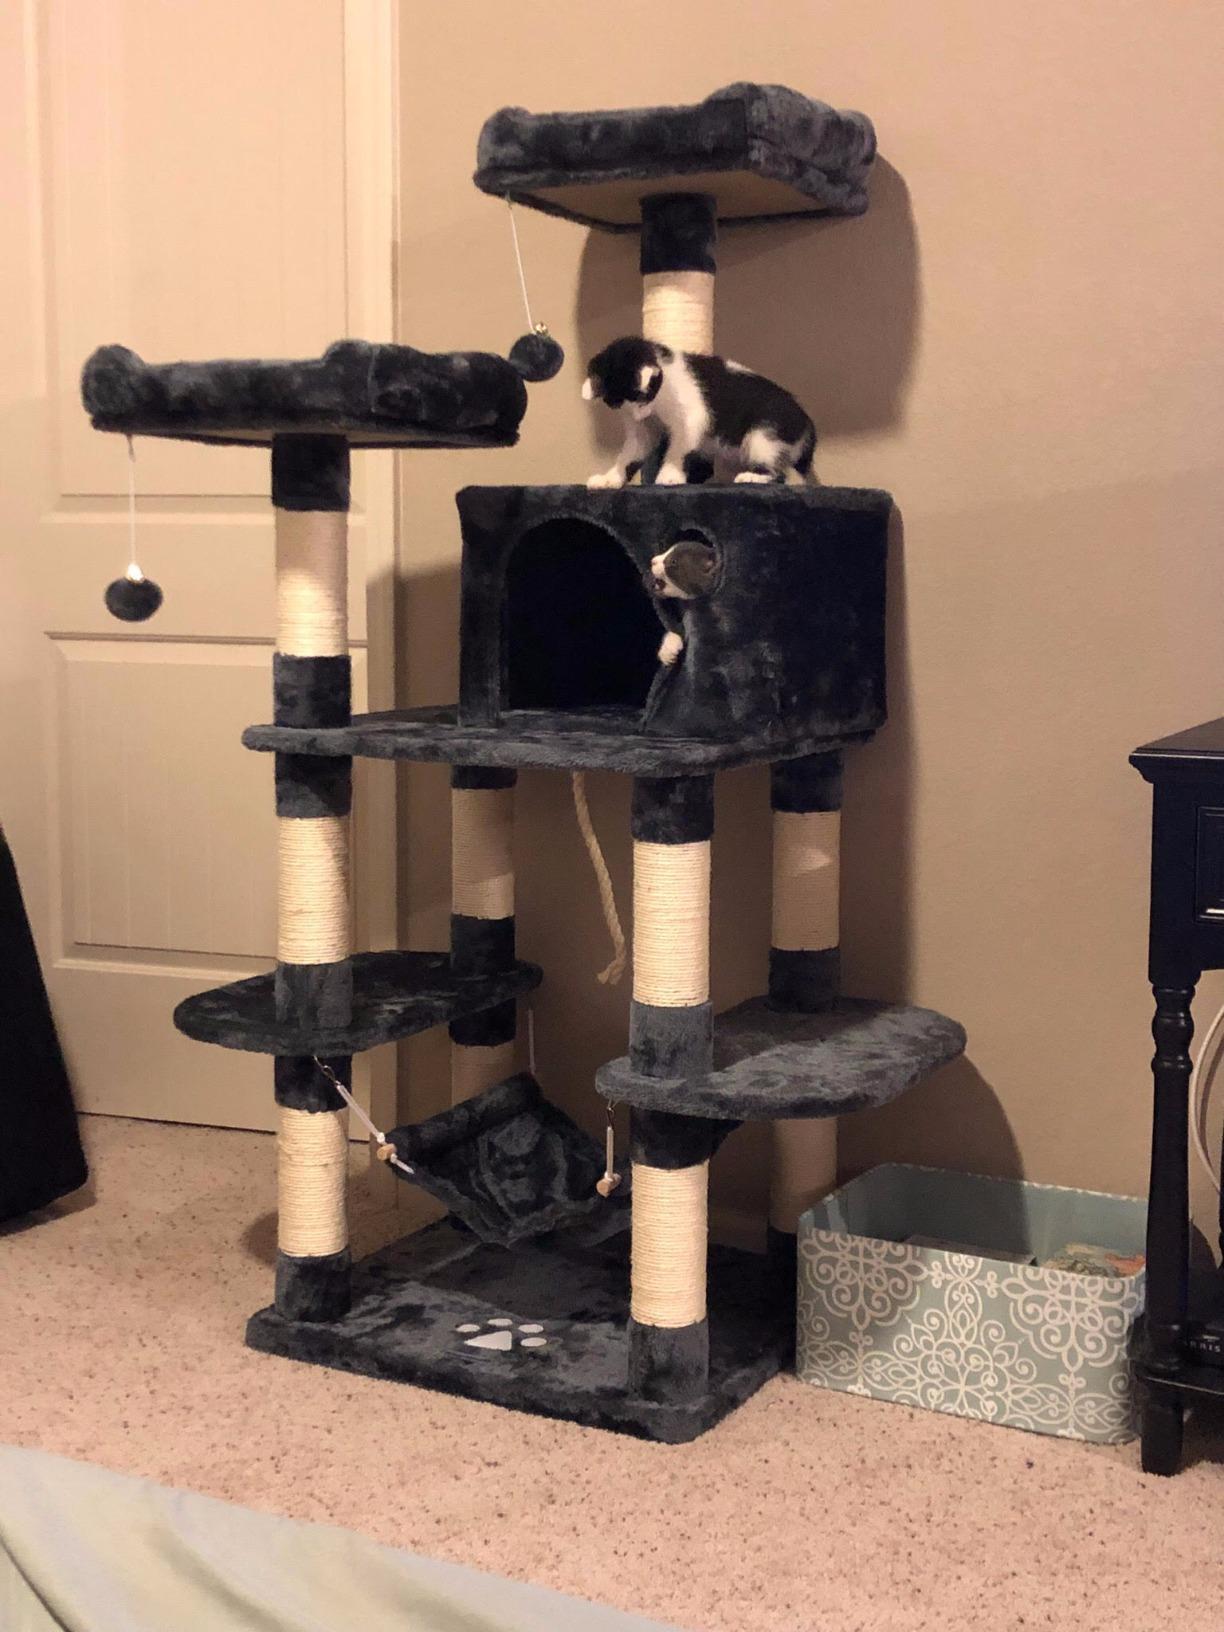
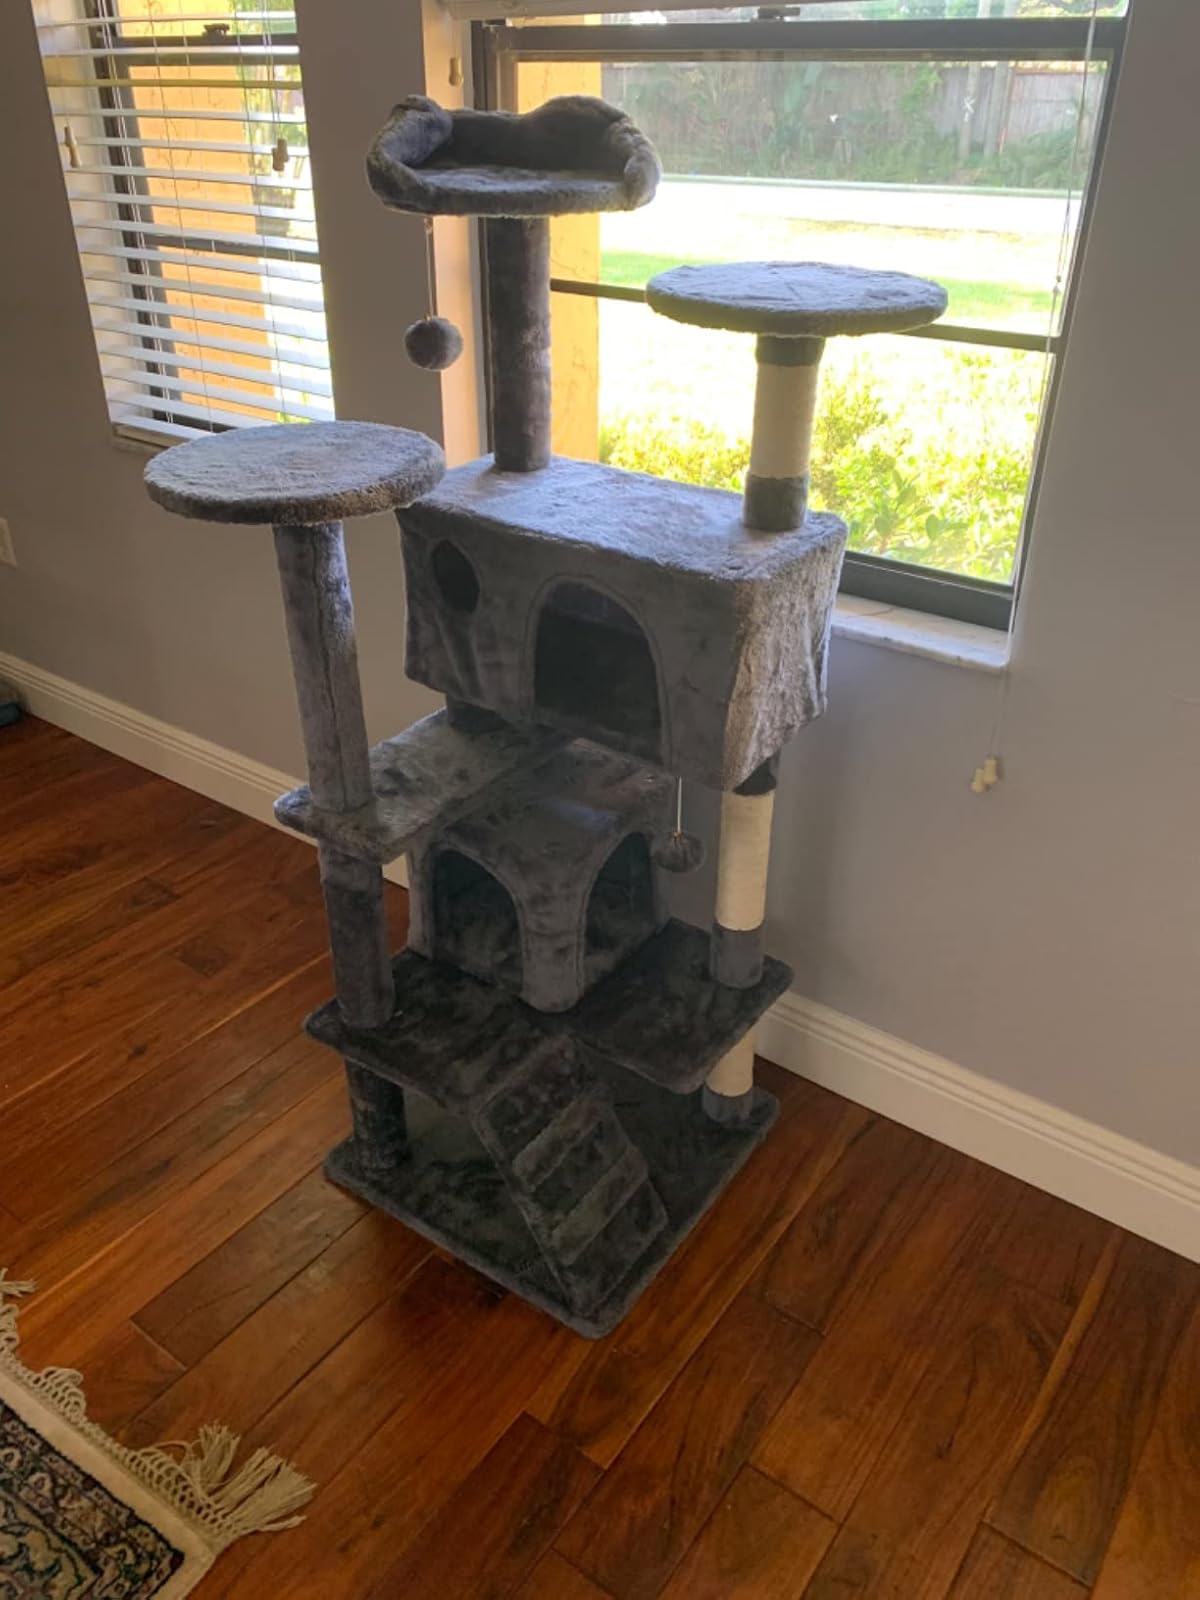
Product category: items_cat tree
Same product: no